Bathymodiolus

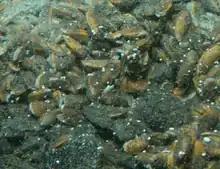
"Bathymodiolus thermophilus"

There also are several fossil species, which are usually only tentatively assigned to hydrothermal vent and hydrocarbon seep-inhabiting mussel genera due to their conservative shell morphology and ongoing taxonomic revision of this group. They include: